Violin construction and mechanics

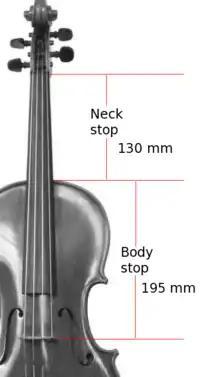
Modern mensur, or proportion of neck stop to body stop

The neck is usually maple with a flamed figure compatible with that of the ribs and back. It carries the fingerboard, typically made of ebony, but often some other wood stained or painted black. Ebony is considered the preferred material because of its hardness, appearance, and superior resistance to wear. Some very old violins were made with maple fingerboards carrying a veneer of ebony. At the peg end of the fingerboard sits a small ebony or ivory nut, infrequently called the upper saddle, with grooves to position the strings as they lead into the pegbox. The scroll at the end of the pegbox provides essential mass to tune the fundamental body resonance and provides a convenient grip for spare fingers to brace against when tuning one-handed (with the violin on the shoulder). Some "scrolls" are carved representations of animal or human heads instead of the classical spiral volute most normally seen. The maple neck alone is not strong enough to support the tension of the strings without distorting, relying for that strength on its lamination with the fingerboard. For this reason, if a fingerboard comes loose, as may happen, it is vital to loosen the strings immediately. The shape of the neck and fingerboard affect how easily the violin may be played. Fingerboards are dressed to a particular transverse curve and have a small lengthwise "scoop" or concavity, slightly more pronounced on the lower strings, especially when meant for gut or synthetic strings. The neck is not varnished, but is polished and perhaps lightly sealed to allow ease and rapidity of shifting between positions.